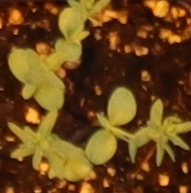
Label: Flax